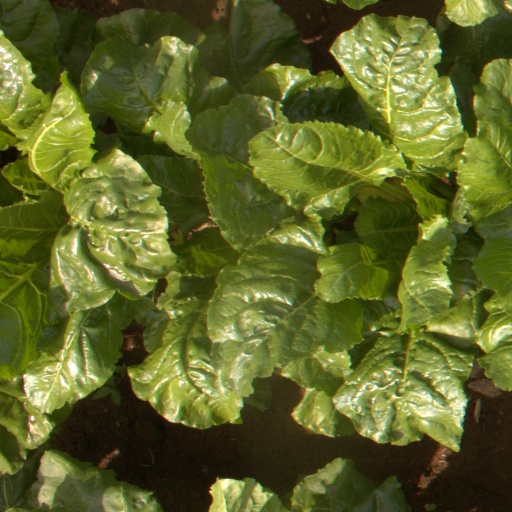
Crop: sugar beet